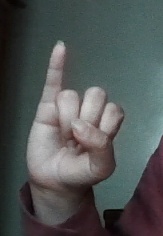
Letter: meem